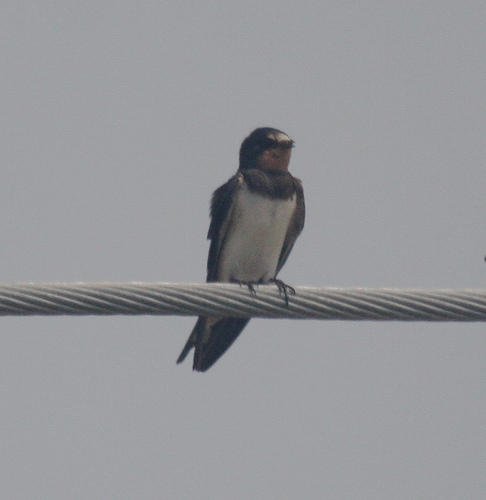
the bird has black wings and a white breast and belly.
a bird with a white belly and chest, black wings and crown, and orange face.
small bird, light colored breast and belly possible light tan, dark color top breast, dark head and back, small sharp beakthe bird has a white body and breast, black back, and a small beak.
a bird with a tan throat, black breast, white belly, and blue head.
this bird has a white belly and breast, black on its head, throat, secondaries and vent, and a light brown throat.
this bird is white and brown in color, with a very small beak.
small bird with throat is brown, breast is black, belly and abdomen is white, crown and feet is black.
the bird has a white belly, small bill and brown wingbars.
this bird has wings that are black and has a white body
Species: Barn Swallow